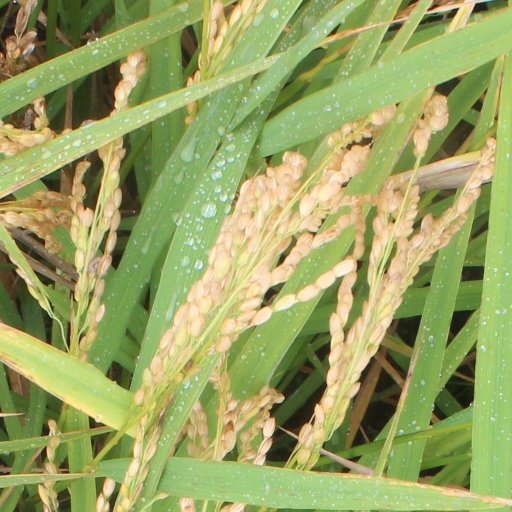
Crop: rice